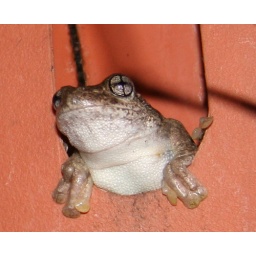
Sitting in the pot front door waiting for dark.